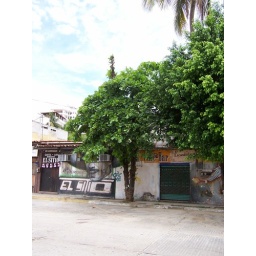
The sky is not blue in most of my pictures. This makes me sad.